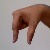
The image shows a hand gesture representing the letter 'Q' in Indian Sign Language.